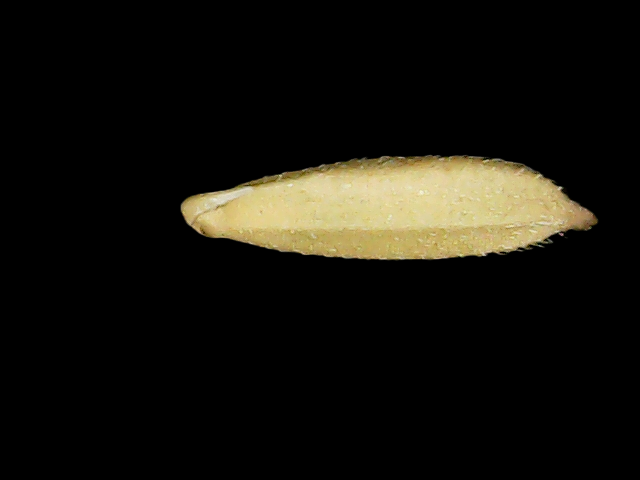
Rice variety: Binadhan23